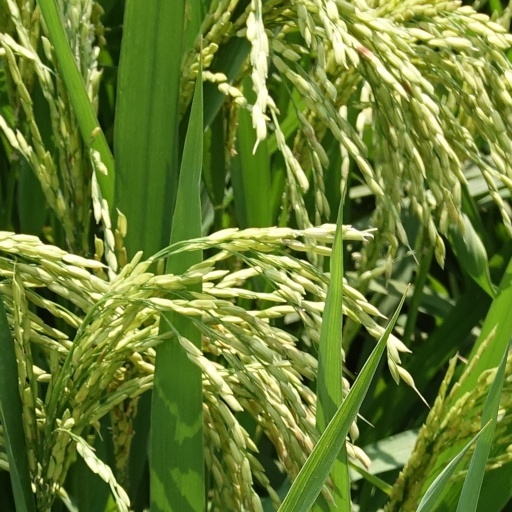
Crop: rice